Jennifer Saint

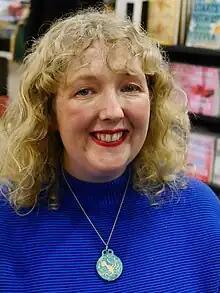
Jennifer Saint, Waterstones, Piccadilly, London, 2022

Jennifer Saint is a British novelist known for retelling the stories of female figures from Greek mythology.